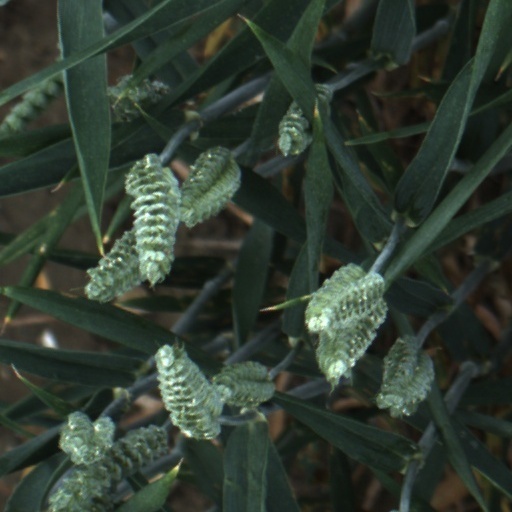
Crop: wheat